Bangitappal

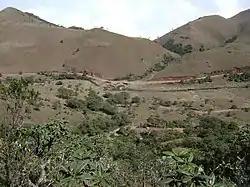
Bangitipal Rest House and surroundings

Bangitappal (Cannabis tableland), is a valley in the southwest end of Mukurthi National Park located at: , elevation: at the confluence of two streams at the head of the Sispara Pass in the Western Ghats mountain range in Tamil Nadu in South India. A forest rest house and a trekkers shed built there in 1930 are now used by park staff and visiting researchers.